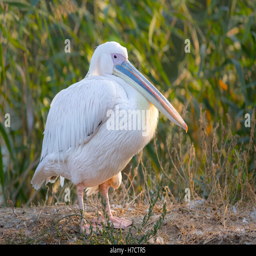
biological species sits on the shore of the lake